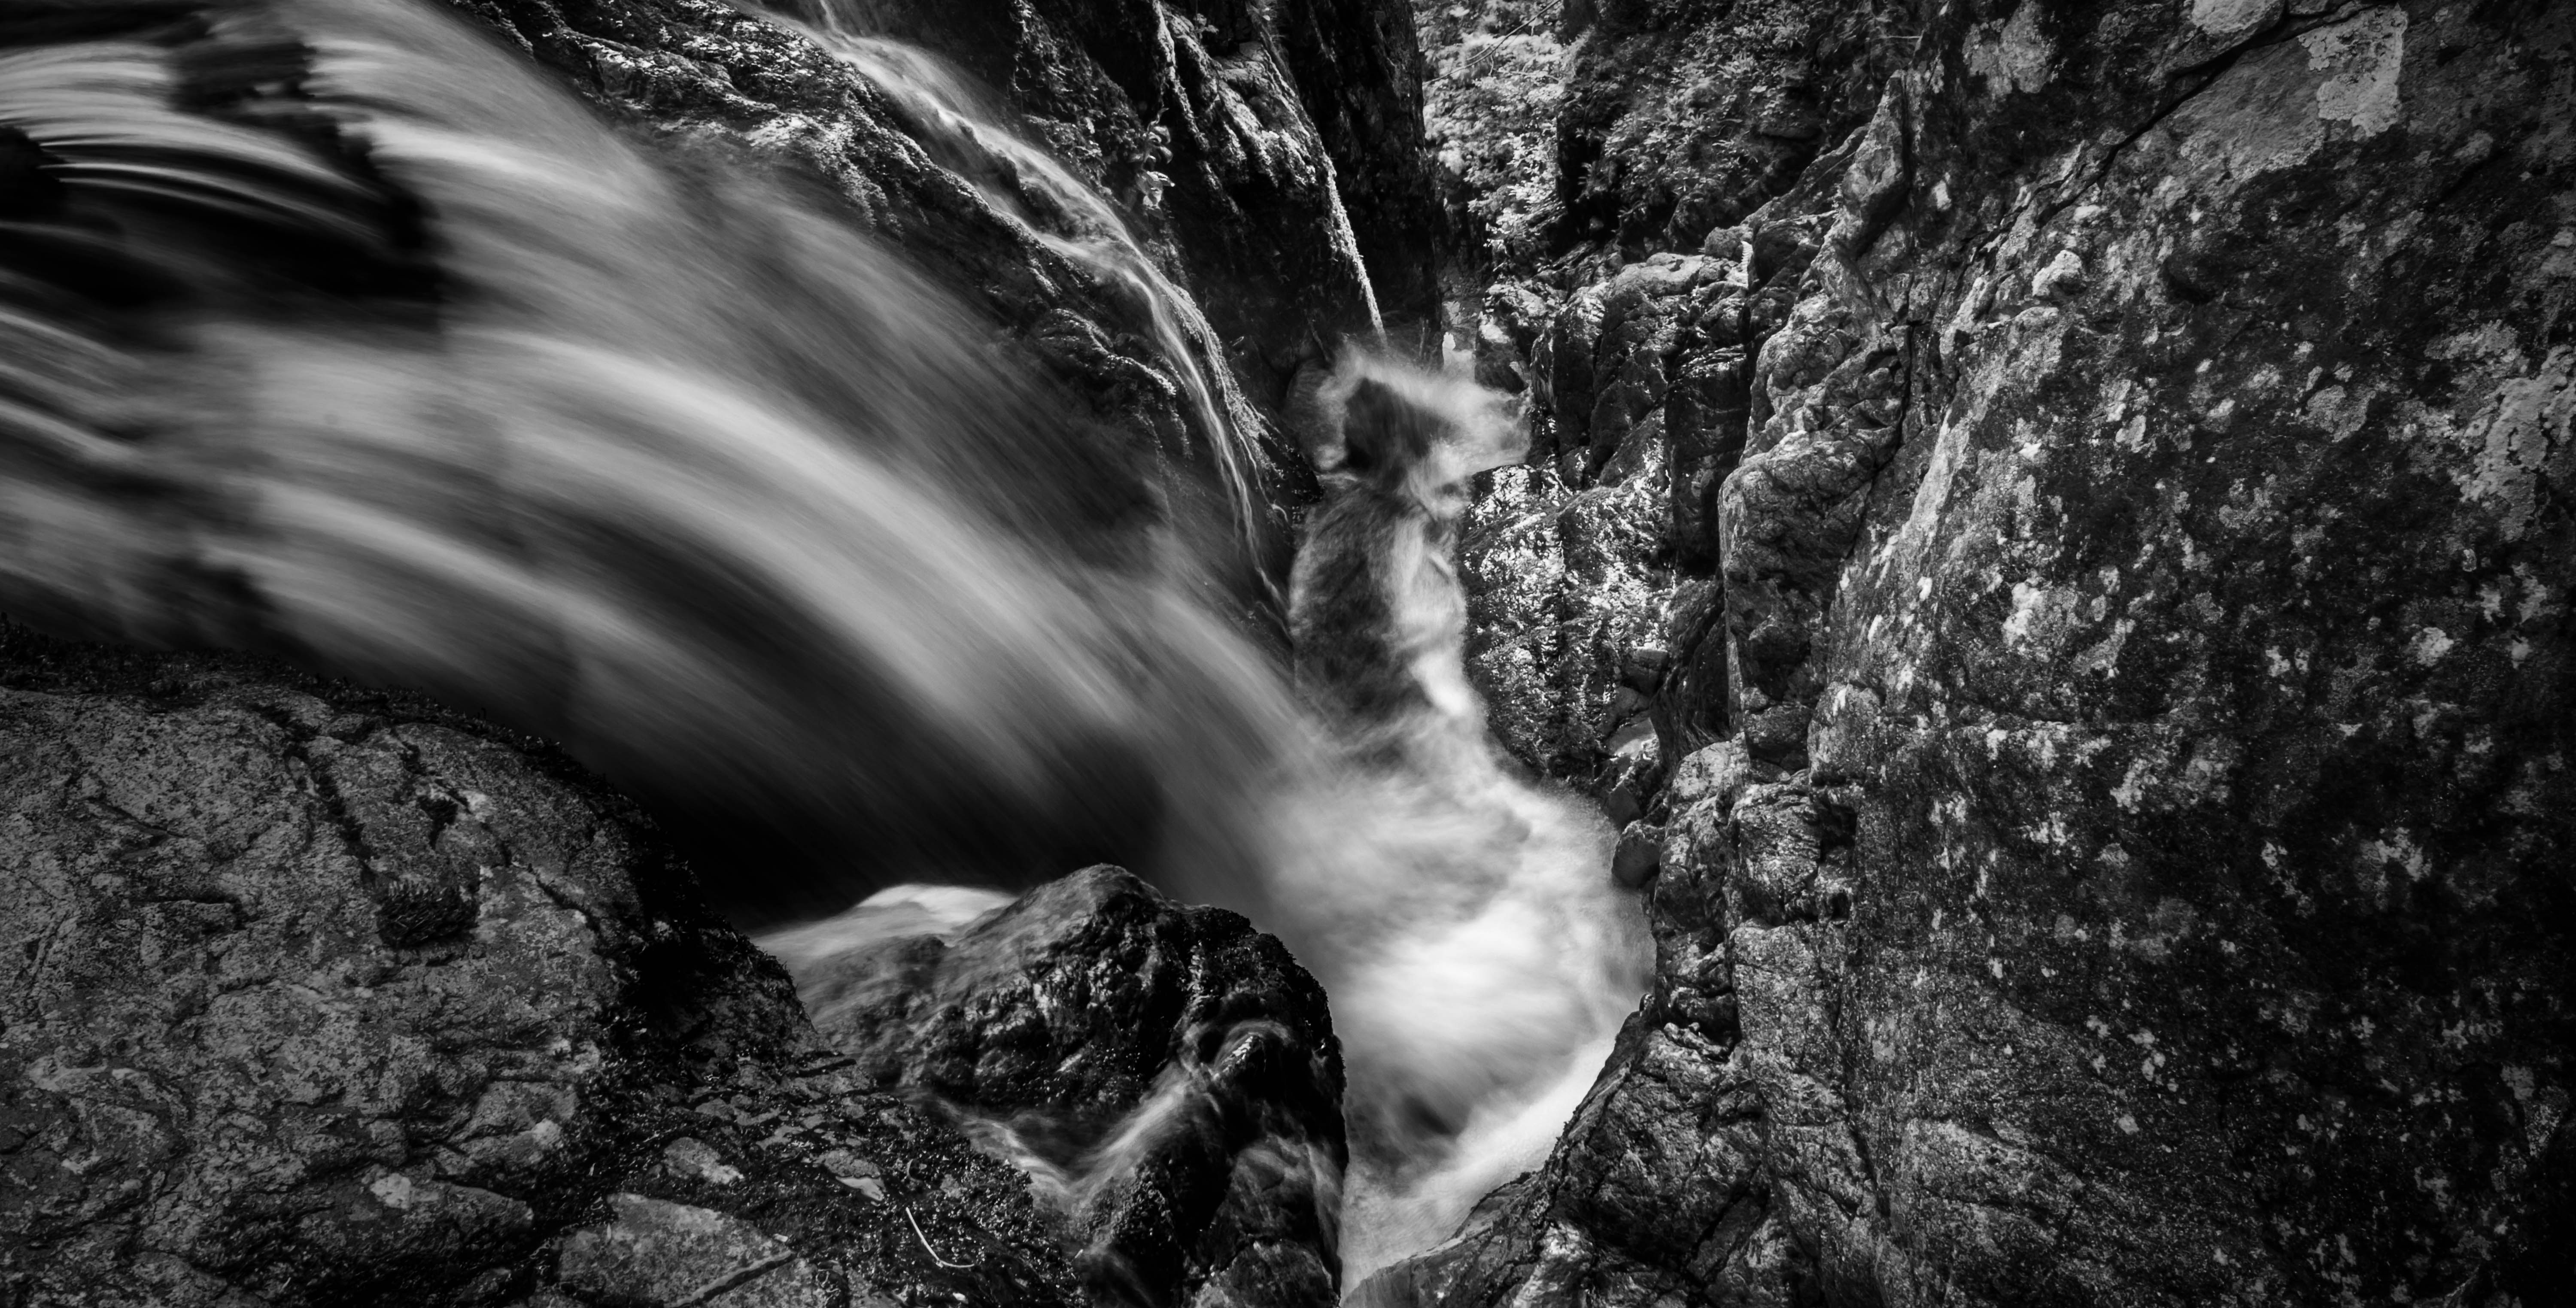
landscape, tree, water, nature, forest, outdoor, rock, waterfall, black and white, photography, sunlight, leaf, river, wild, environment, stream, scenic, scenery, darkness, black, monochrome, water feature, monochrome photography